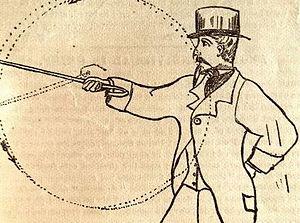
Image extraite d'un chapitre de self-défense à l'aide d'une canne du Colonel Thomas Monstery.
La canne de combat est un sport de combat français de percussion. Il se pratique à l'aide d'un objet contondant, la canne, un bâton de châtaignier de 95 cm de long avec lequel le « tireur » doit toucher son adversaire sans être lui-même touché.